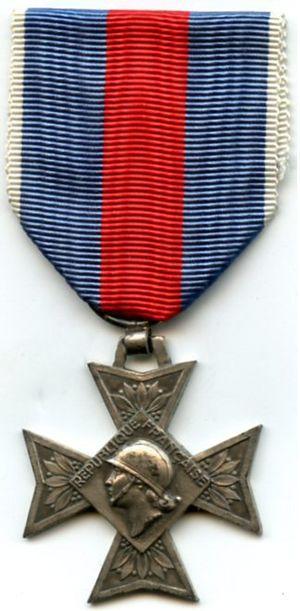
Chevalier Ordre du merite militaire.
Cet article présente les décorations militaires françaises.
Les ordres, décorations et médailles de la France comprennent un système par lequel les citoyens, civils et militaires français sont récompensés pour leur courage, leur réussite ou pour services rendus. Il comprend les ordres honorifiques, les décorations, à titre civil ou militaire et les médailles.
L’ordre du Mérite militaire, créé par la loi n°57-353 du 22 mars 1957 en France, était destiné à récompenser, en temps de paix, les activités volontaires des cadres réservistes, dans l’instruction des Réserves et la préparation de la défense nationale. Il pouvait également être décerné aux cadres d'active participant à l'instruction des réserves en dehors de leur emploi habituel.